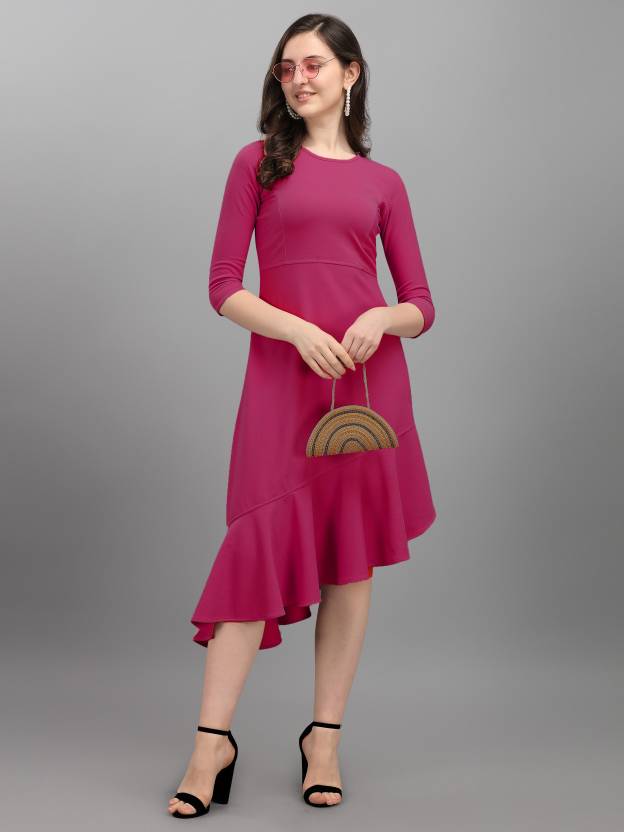
Product: Women Asymmetric Pink Dress
Price: ₹366
Colors: Pink
Other details: 1 Dress